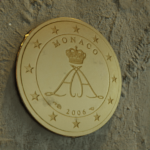
Coin value: 10cents
Country: mo
Edition: 2006